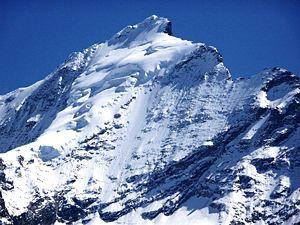
Le Täschhorn, est un sommet des Alpes valaisannes, dans le massif des Mischabels ; il s'élève à 4 491 m d'altitude.